Jim Capaldi

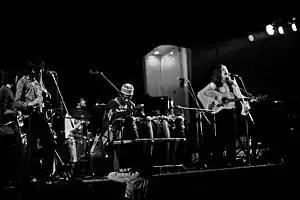
Traffic onstage in 1973. Capaldi is in the middle of the five musicians in this photo, somewhat obscured in the background.

Capaldi formed another band with Mason, Wood, and Mick Weaver but the creative tensions that had caused Mason to leave Traffic remained and the resulting quartet lasted only until March 1969. In January 1970 Capaldi and Wood joined Winwood in the studio to record Winwood's solo album. These sessions were so successful that the three of them reformed Traffic to release the album "John Barleycorn Must Die". They then toured the UK and the US with an expanded line-up, which would go on to produce the hit albums "Welcome to the Canteen" and "The Low Spark of High Heeled Boys". The title track of the latter, a cynical treatise on the music industry, would prove to be one of Capaldi's most famous lyrics. In addition, "Rock and Roll Stew (part 1)", a rare instance of a Traffic song with Capaldi on lead vocal, was a minor hit in the US.